Für Elise

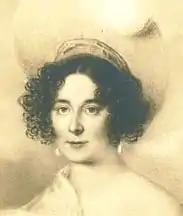
Therese Malfatti, widely believed to have been the dedicatee of "Für Elise"

Max Unger suggested that Ludwig Nohl may have transcribed the title incorrectly and the original work may have been named "Für Therese", a reference to Therese Malfatti von Rohrenbach zu Dezza (1792–1851). She was a friend and student of Beethoven's to whom he supposedly proposed in 1810, though she turned him down to marry the Austrian nobleman and state official Wilhelm von Droßdik in 1816. The piano sonata no. 24, dedicated to Countess Thérèse von Brunswick, is also referred to sometimes as "für Therese". The Austrian musicologist Michael Lorenz has shown that Rudolf Schachner, who in 1851 inherited Therese von Droßdik's musical scores, was the son of Babette Bredl, born out of wedlock. Babette in 1865 let Nohl copy the autograph in her possession. Dr. Robert Greenberg, who teaches music through The Great Courses, as well as the San Francisco Conservatory of Music and elsewhere, points out that Beethoven's notoriously sloppy handwriting might easily have led to the title "Für Therese" being misread as "Für Elise".